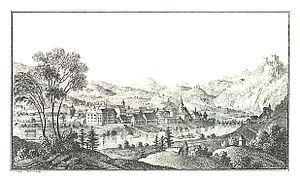
Celje
Celje er Sloveniens tredjestørste by og ligger ved Savinja-floden, 241 meter over havets overflade. Byen er placeret på trafikknudepunktet mellem Ljubljana, Maribor, Zidani Most, Velenje og Slovenj Gradec og Rogaška Slatina. Slavinja floden passerer den gamle by på sin vej mod floden Sava.